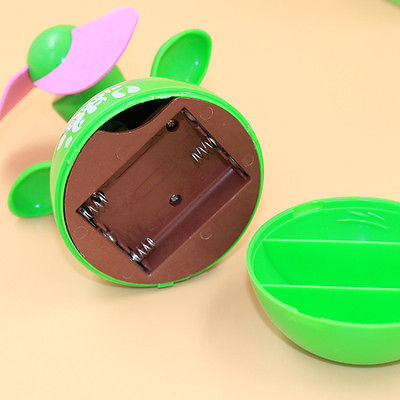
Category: fan